Sky position (RA, Dec in degrees): 218.857, 12.625
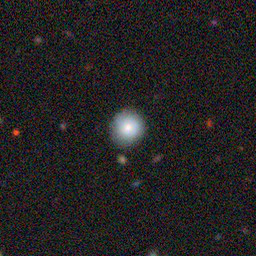
Galaxy morphology: Round Smooth Galaxies